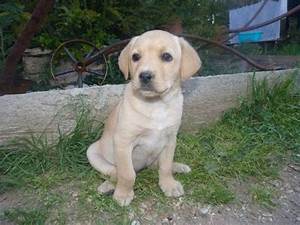
Label: dog